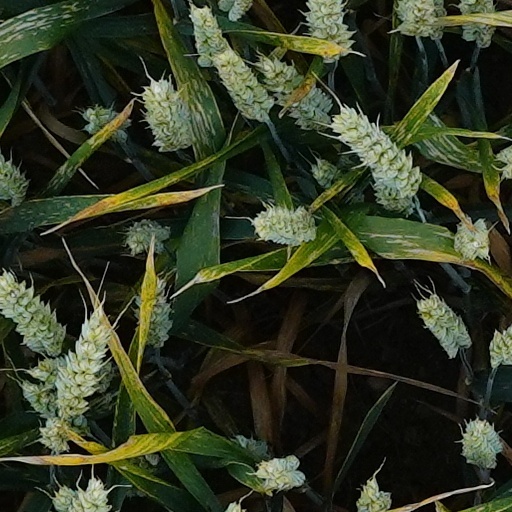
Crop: wheat